Alpha Epsilon Pi

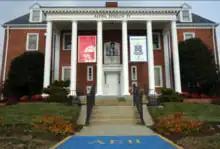
The AEPi house at the University of Maryland, College Park

Alpha Epsilon Pi was founded on November 7, 1913, under the Washington Square Arch at New York University (NYU) by Charles C. Moskowitz and 12 other Jewish men: David K. Schafer, Isador M. Glazer, Herman L. Kraus, Arthur E. Leopold, Benjamin M. Meyer, Arthur M. Lipkint, Charles J. Pintel, Maurice Plager, Hyman Shulman, and Emil J. Lustgarten. These men are known as the "Immortal 11." Their first pledge was Samuel L. Epstein.